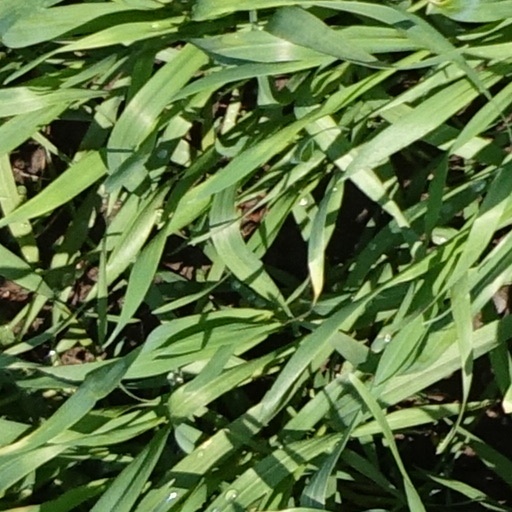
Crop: wheat